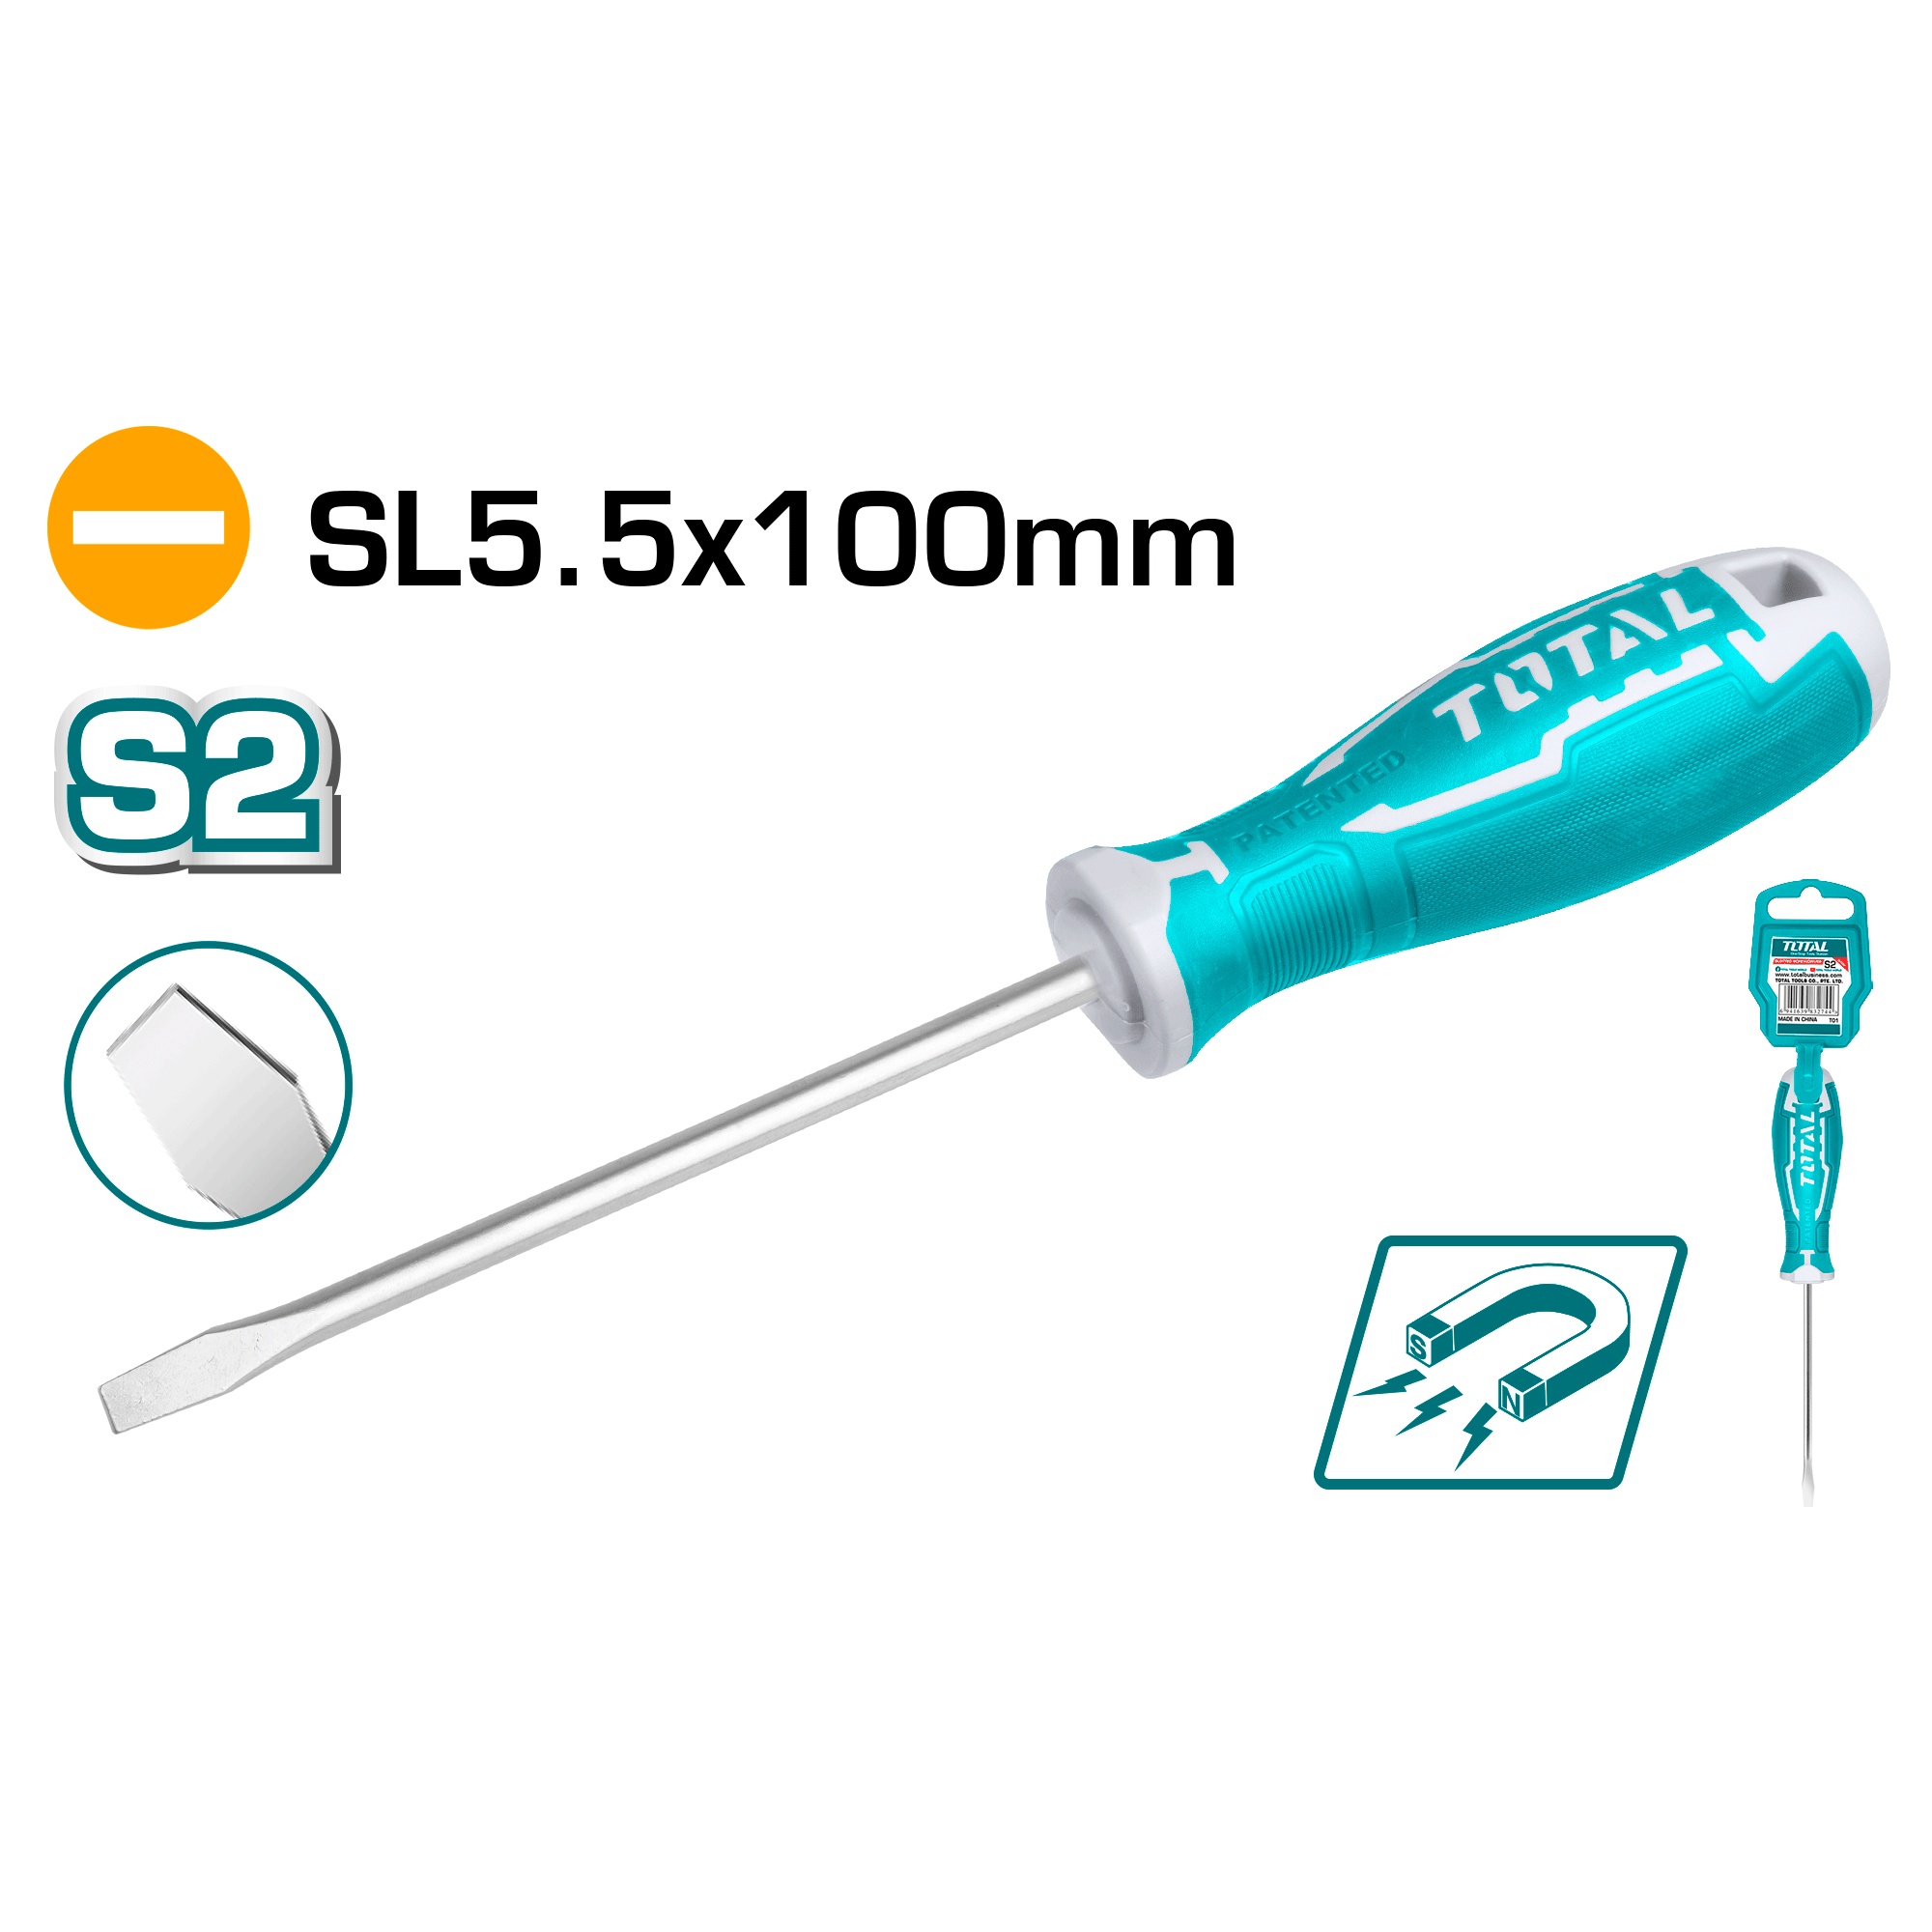
Slotted Screwdriver 5.5 x 100mm
Slotted Screwdriver (THT265100) S2 Round shank Slotted: 5.5mm Diameter: 5mm Length: 100mm
Brand: Total
Category: Hardware > Tools > Screwdrivers > Flathead Screwdrivers